Game & Watch

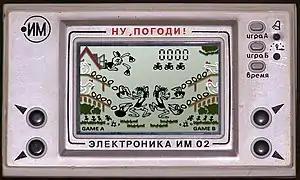
Elektronika IM-02, a clone of the Game & Watch from the Soviet Union

Over the initial eleven year life span of the "Game & Watch" line, 60 different games were produced for sale. These games came in eleven different series, each with a different form-factor: